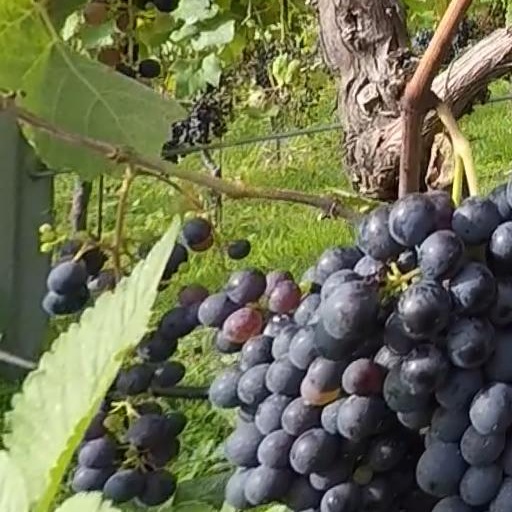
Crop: grape